Nagisa Abe

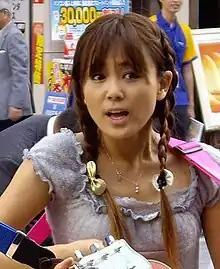
Nagisa Abe in Akihabara in Tokyo in September 2007

is a Japanese singer and actress who had a minor role in the 2004 movie "Swing Girls".